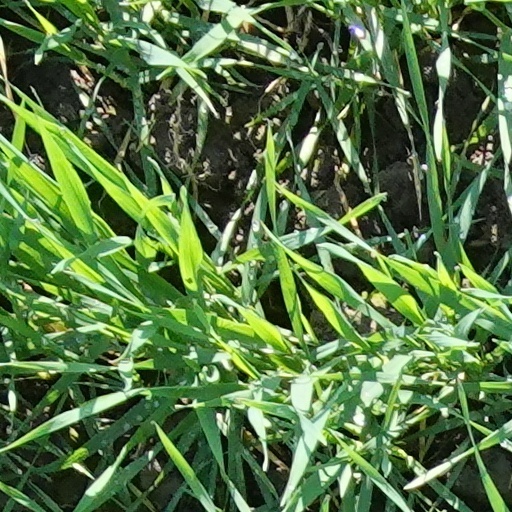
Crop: wheat